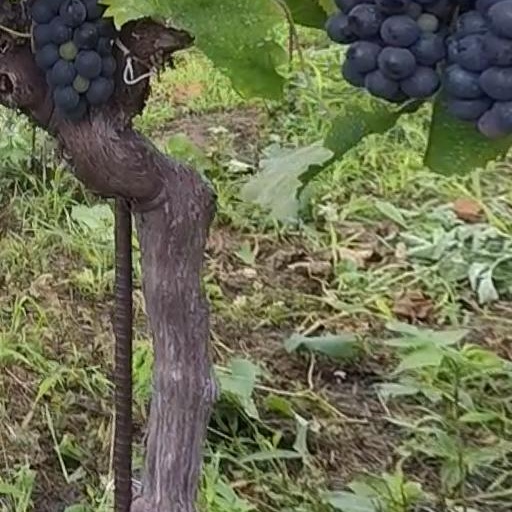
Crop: grape